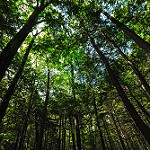
Label: forest